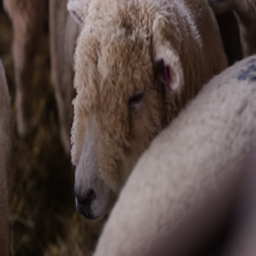
film format of sheep in a farm building huddling together .